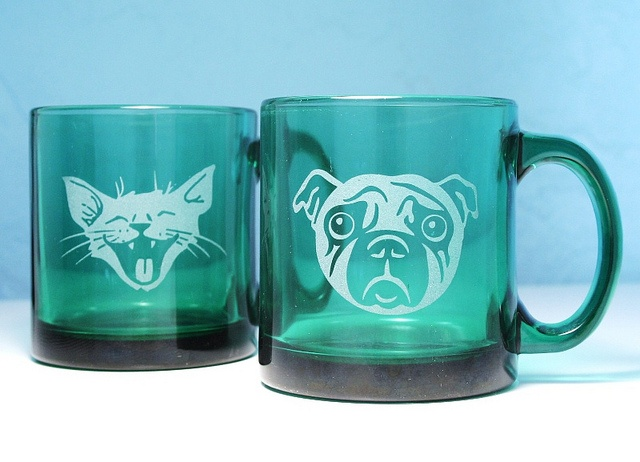
One mug has cat, while the other has a dog.
One mug has a dog on it and the other has a cat.
A glass cup with a picture of a dog next to a cup with a picture of a cat.
Green glass mugs with animal faces on them
Two green mugs are designed with frosted dog and cat emblems.